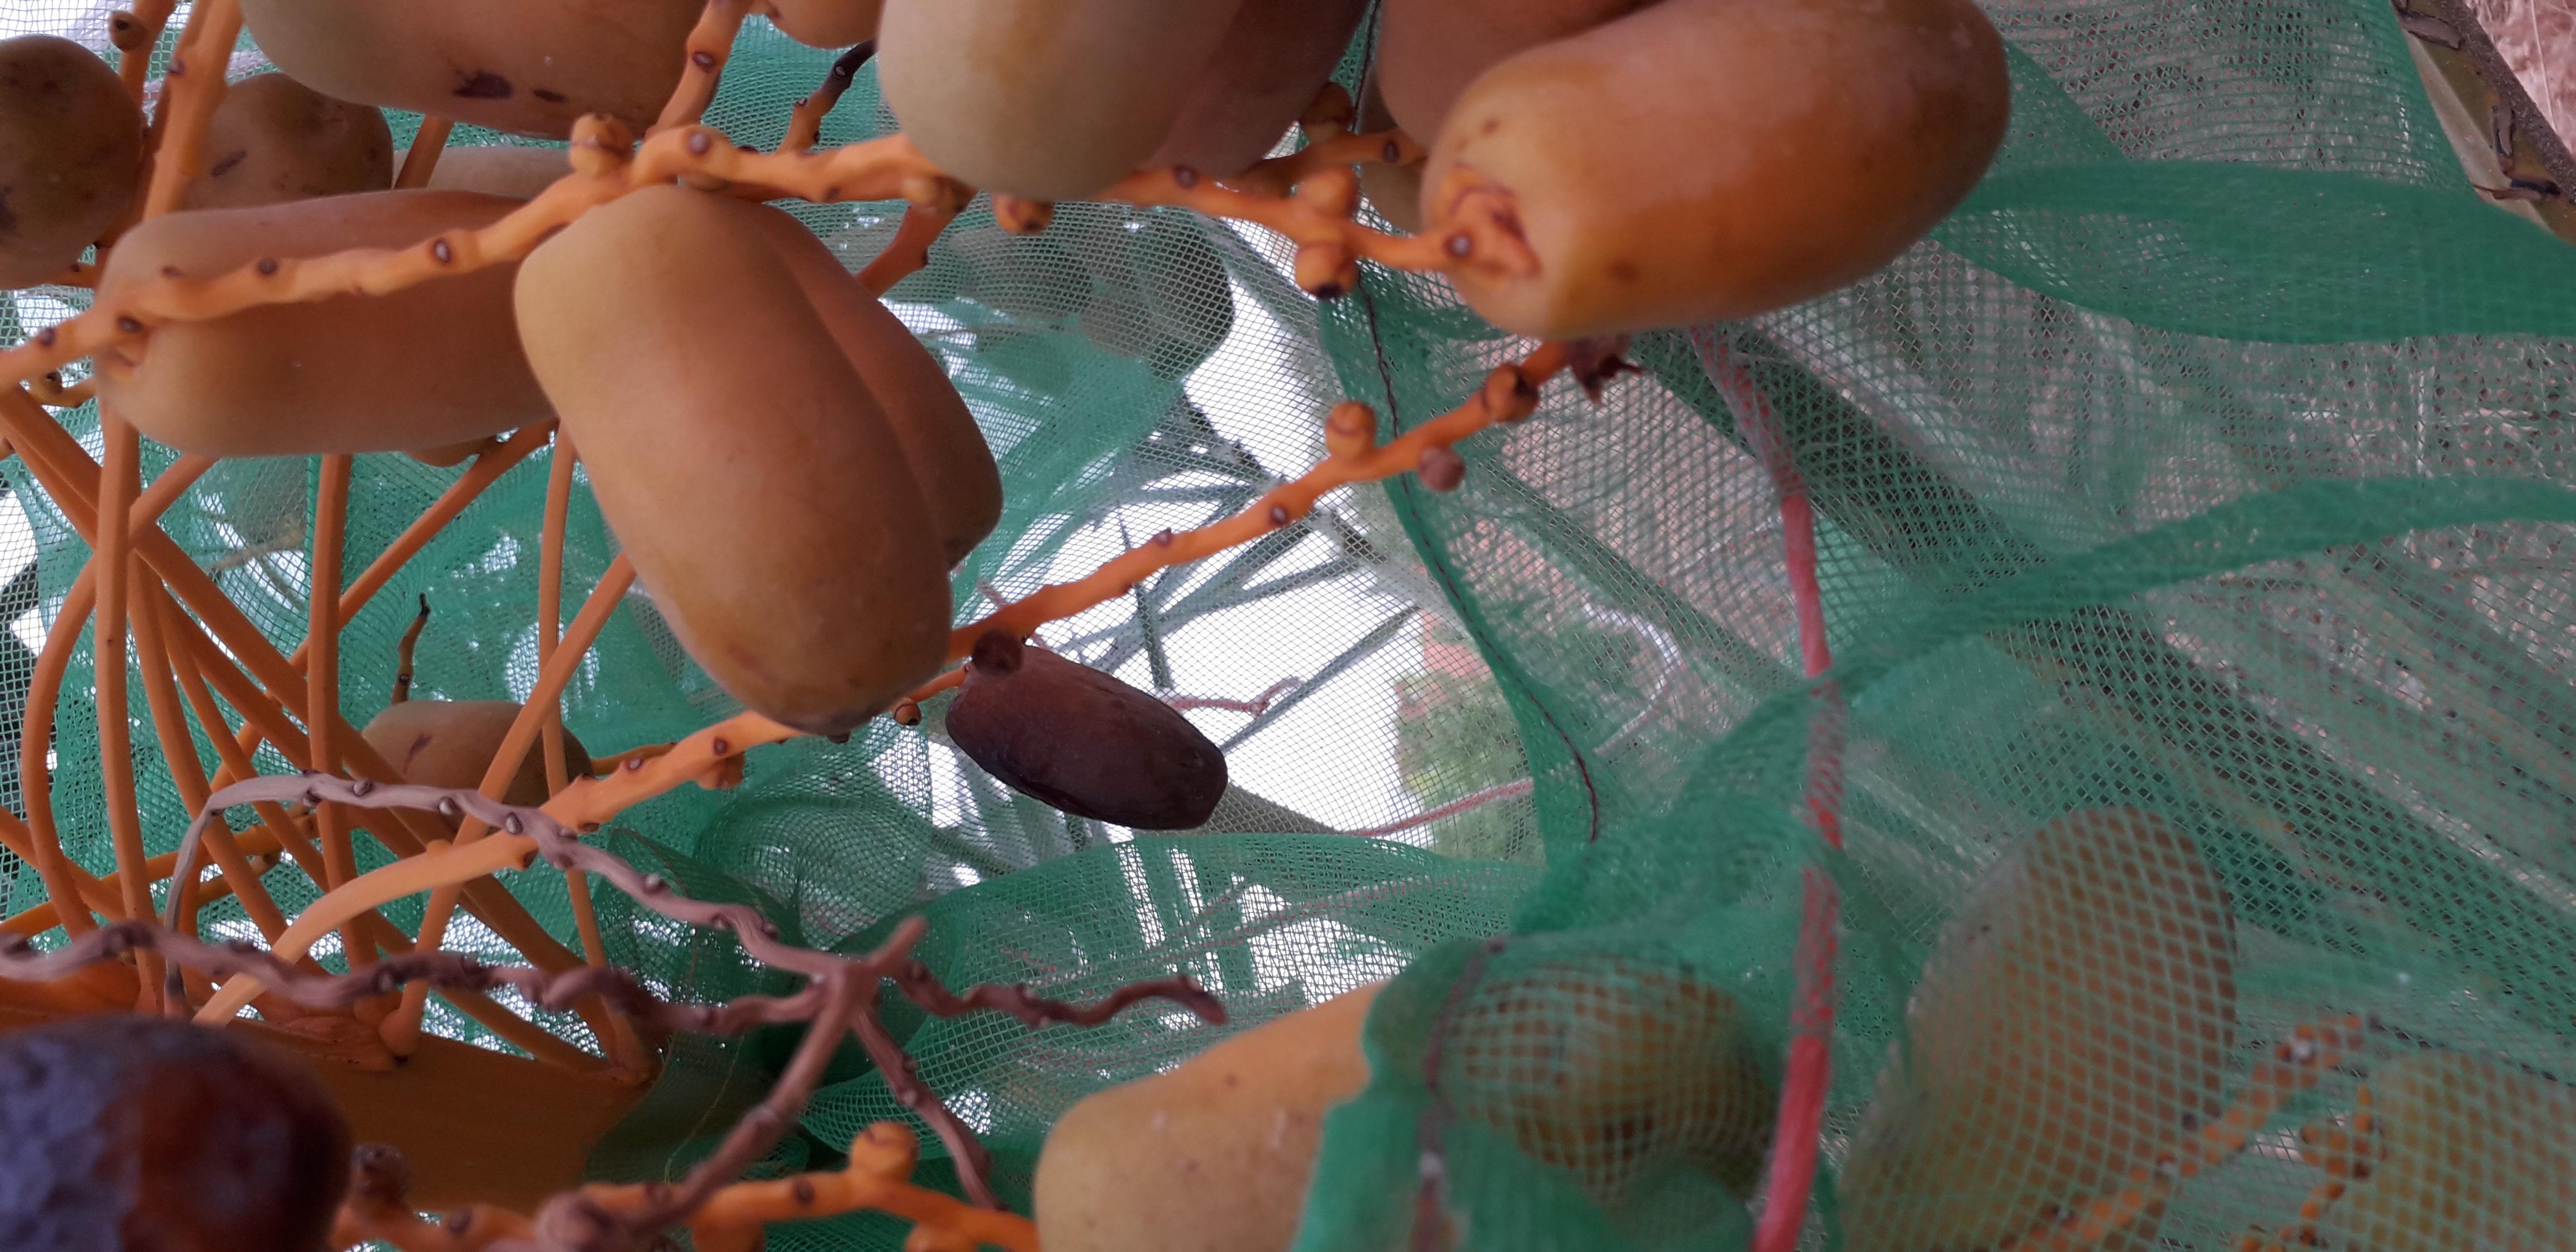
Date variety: Boumajhoul